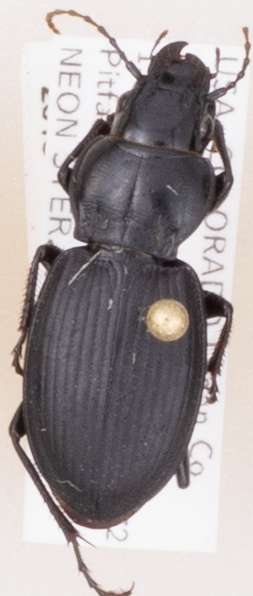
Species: Cyclotrachelus torvus
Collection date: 2018-06-28
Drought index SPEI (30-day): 0.04
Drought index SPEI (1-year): -0.36
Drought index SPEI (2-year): -0.39